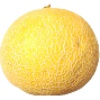
Label: Cantaloupe 1